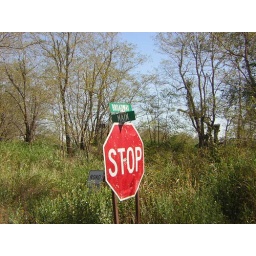
street sign in Bridgeport, OK